Melvin Bassi

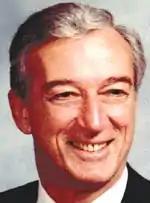

Melvin B. "Mel" Bassi (November 14, 1926 – May 2, 2007) was an American lawyer, public official, and banker in Washington County, Pennsylvania.